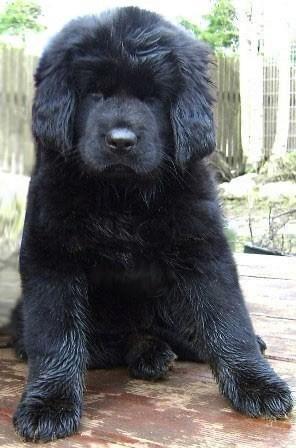
Tibetan_mastiff